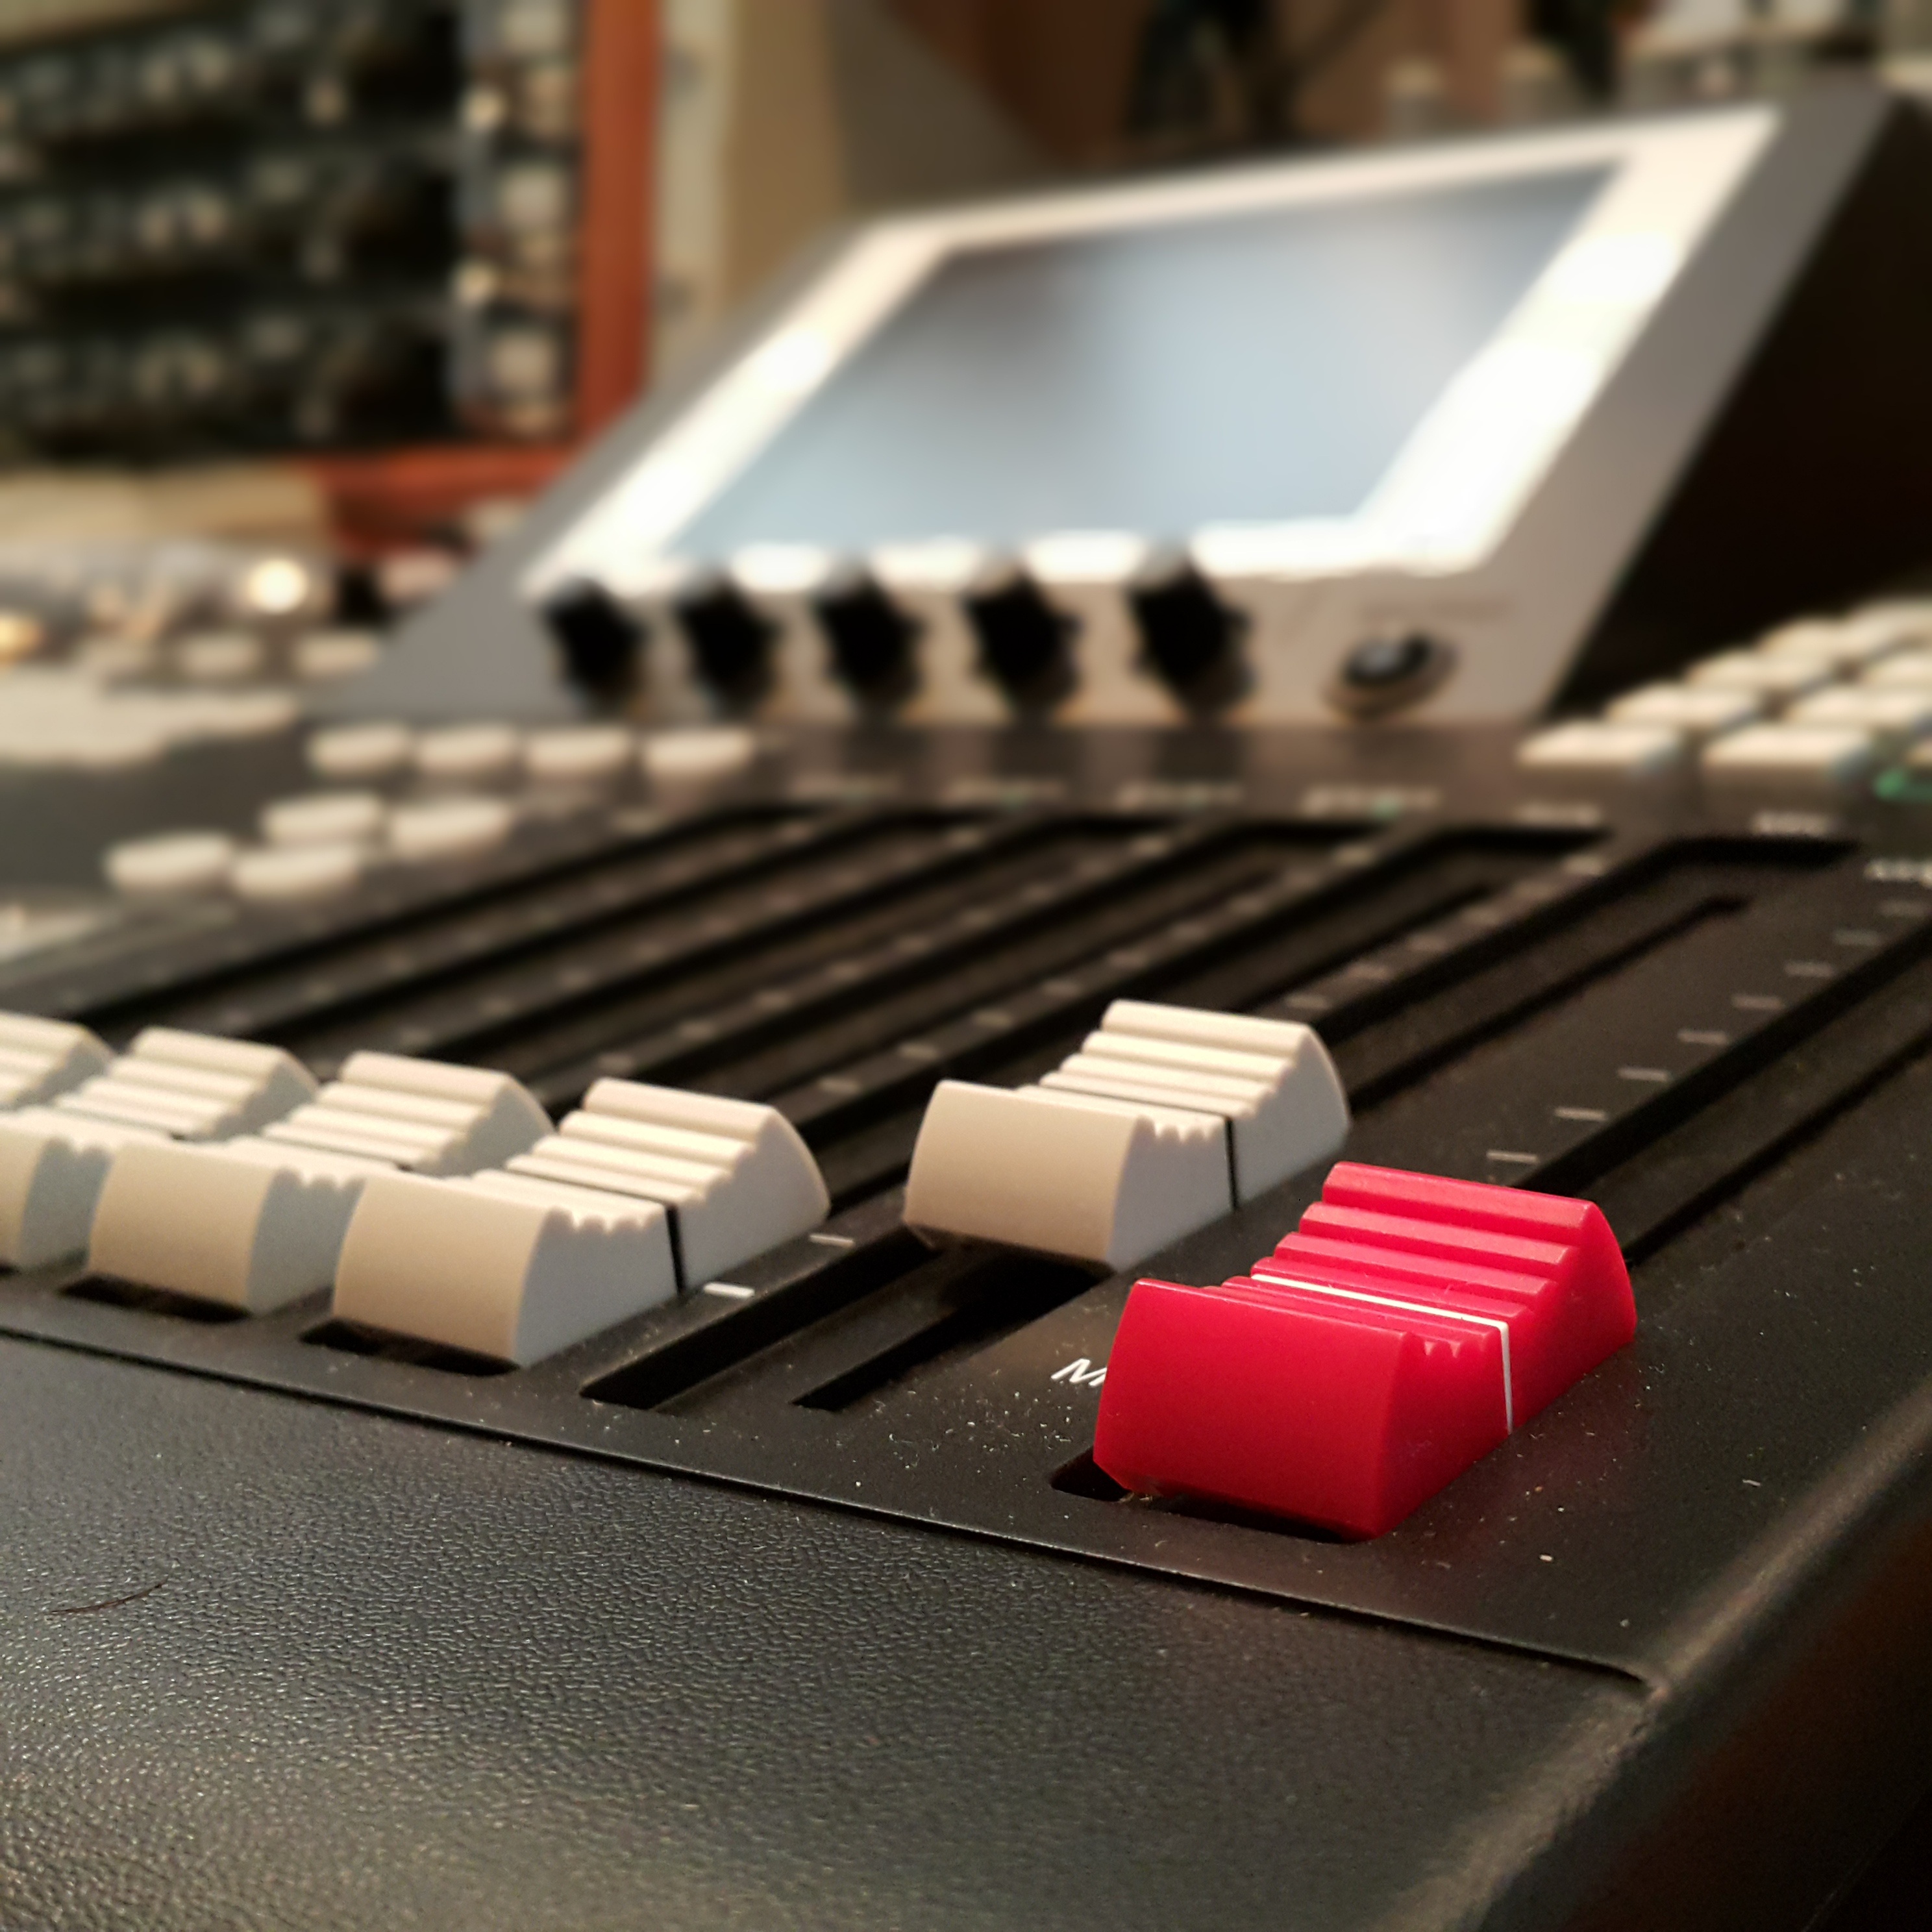
technology, piano, tv, musical instrument, electronics, cinema, director, computer keyboard, personal computer, post production, string instrument, musical keyboard, personal computer hardware, electronic instrument, electronic keyboard, realization of video, video editing